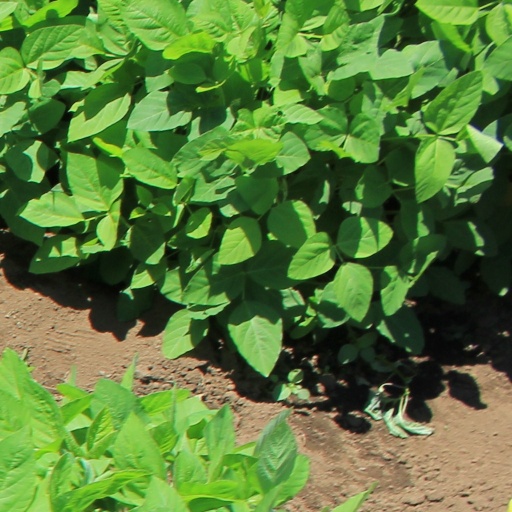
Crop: soybean